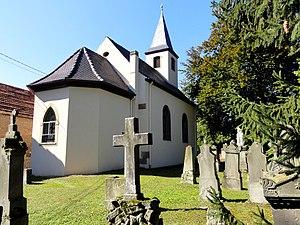
Handschuheim est une commune française située dans le département du Bas-Rhin, en région Grand Est.